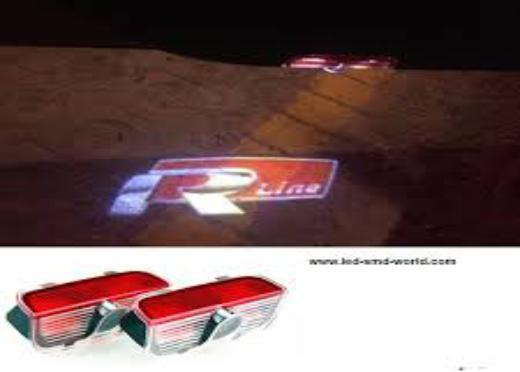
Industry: Transportation